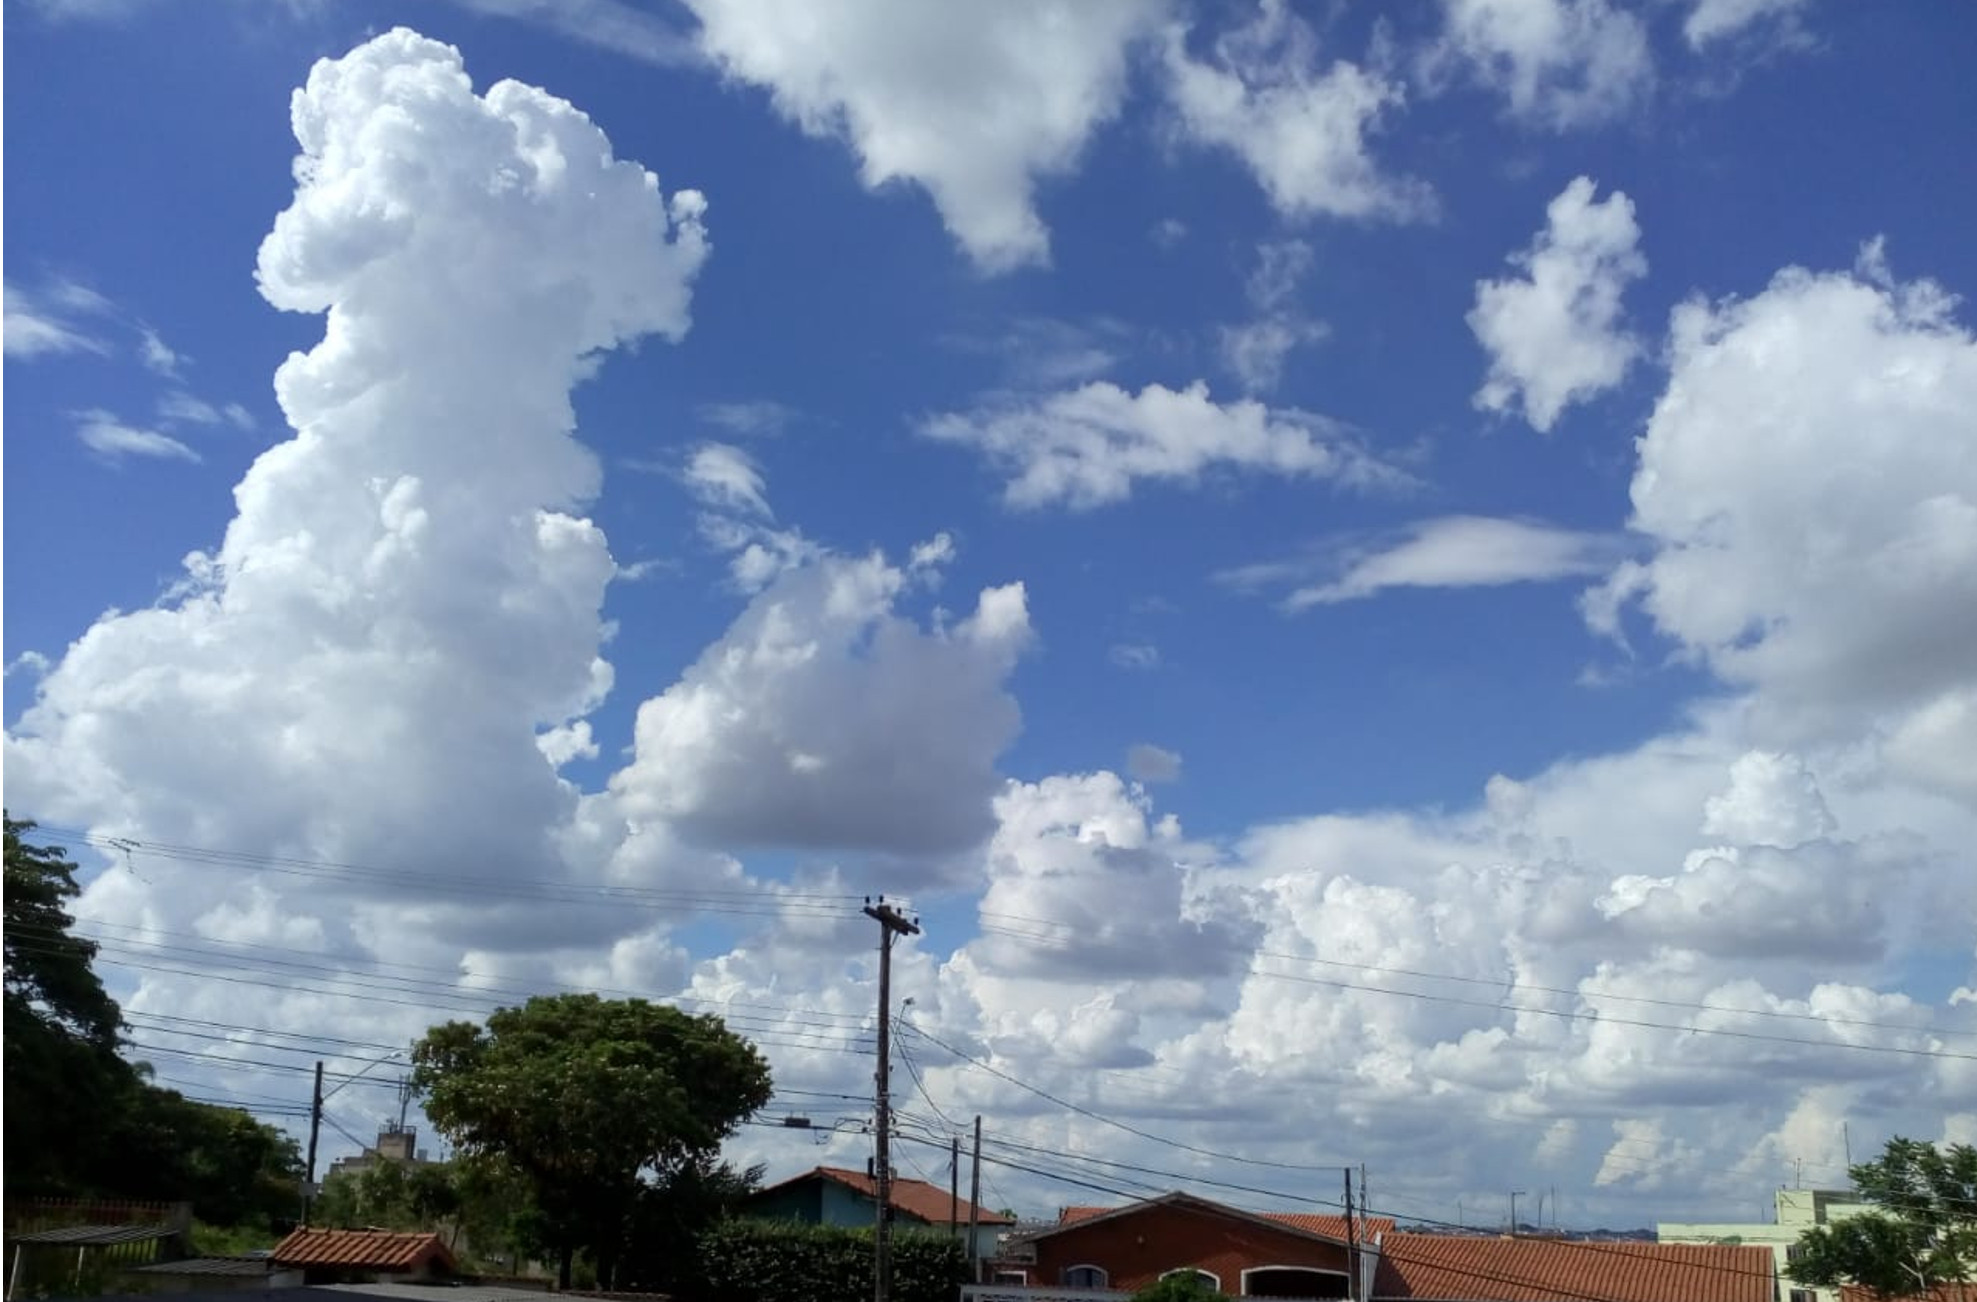
blue, sky, clouds, daytime, cloud, infrastructure, road, road surface, cumulus, neighbourhood, town, residential area, pole, street light, rural area, thoroughfare, meteorological phenomenon, suburb, roof, public utility, curb, village, parking